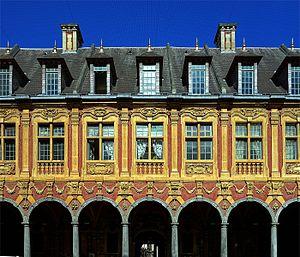
Intérieur de la Vieille Bourse (Classé) de Lille.
La Vieille Bourse de Lille; nommée ainsi depuis la construction juste en face de la nouvelle Chambre de Commerce dans les années 1910; est sans conteste l'un des monuments les plus prestigieux de la ville. Située entre la Grand'Place et la Place du Théâtre, elle est l'un des témoins de l'intense activité économique qui se déroulait à Lille durant le Grand Siècle. Elle a été classée monument historique en 1921 et 1923.